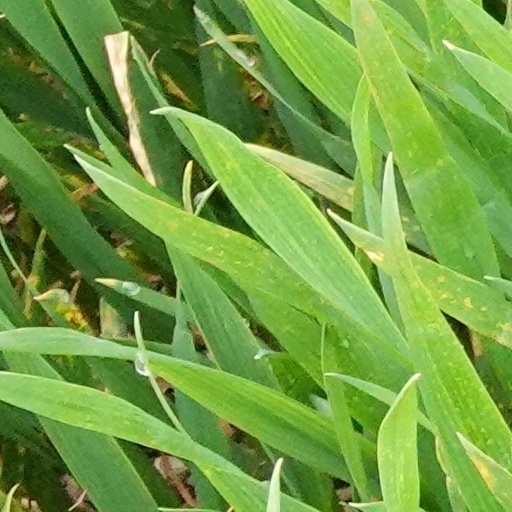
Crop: wheat